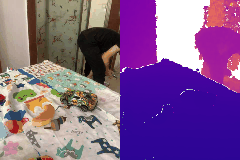
Label: donut